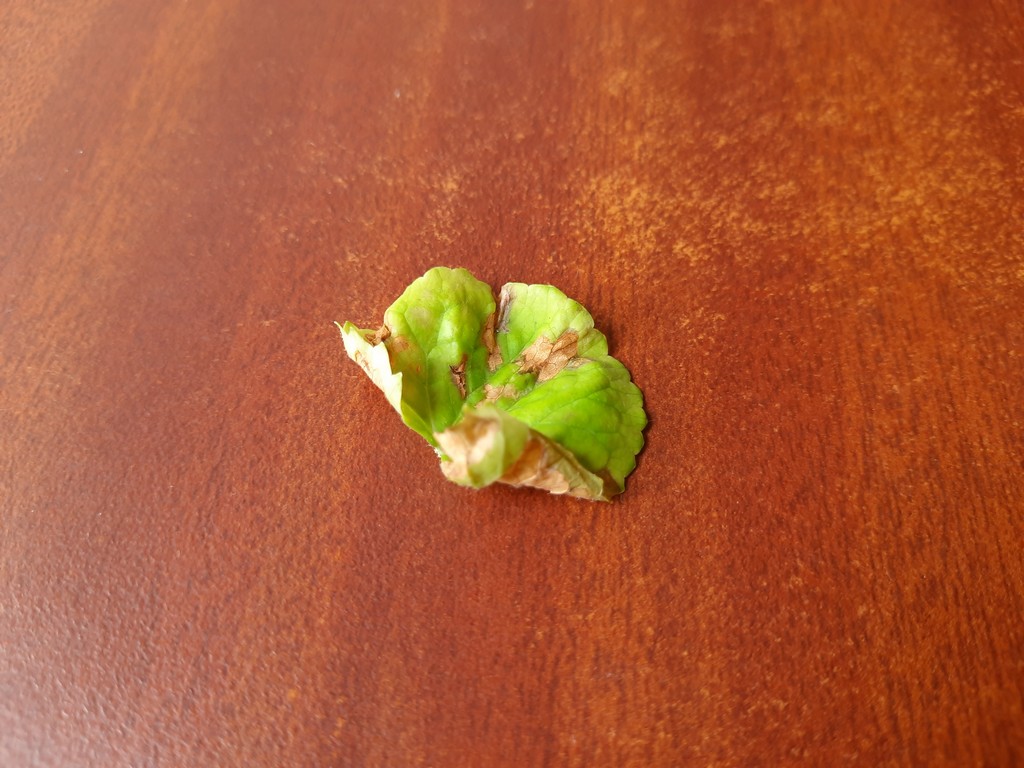
Label: Unhealthy